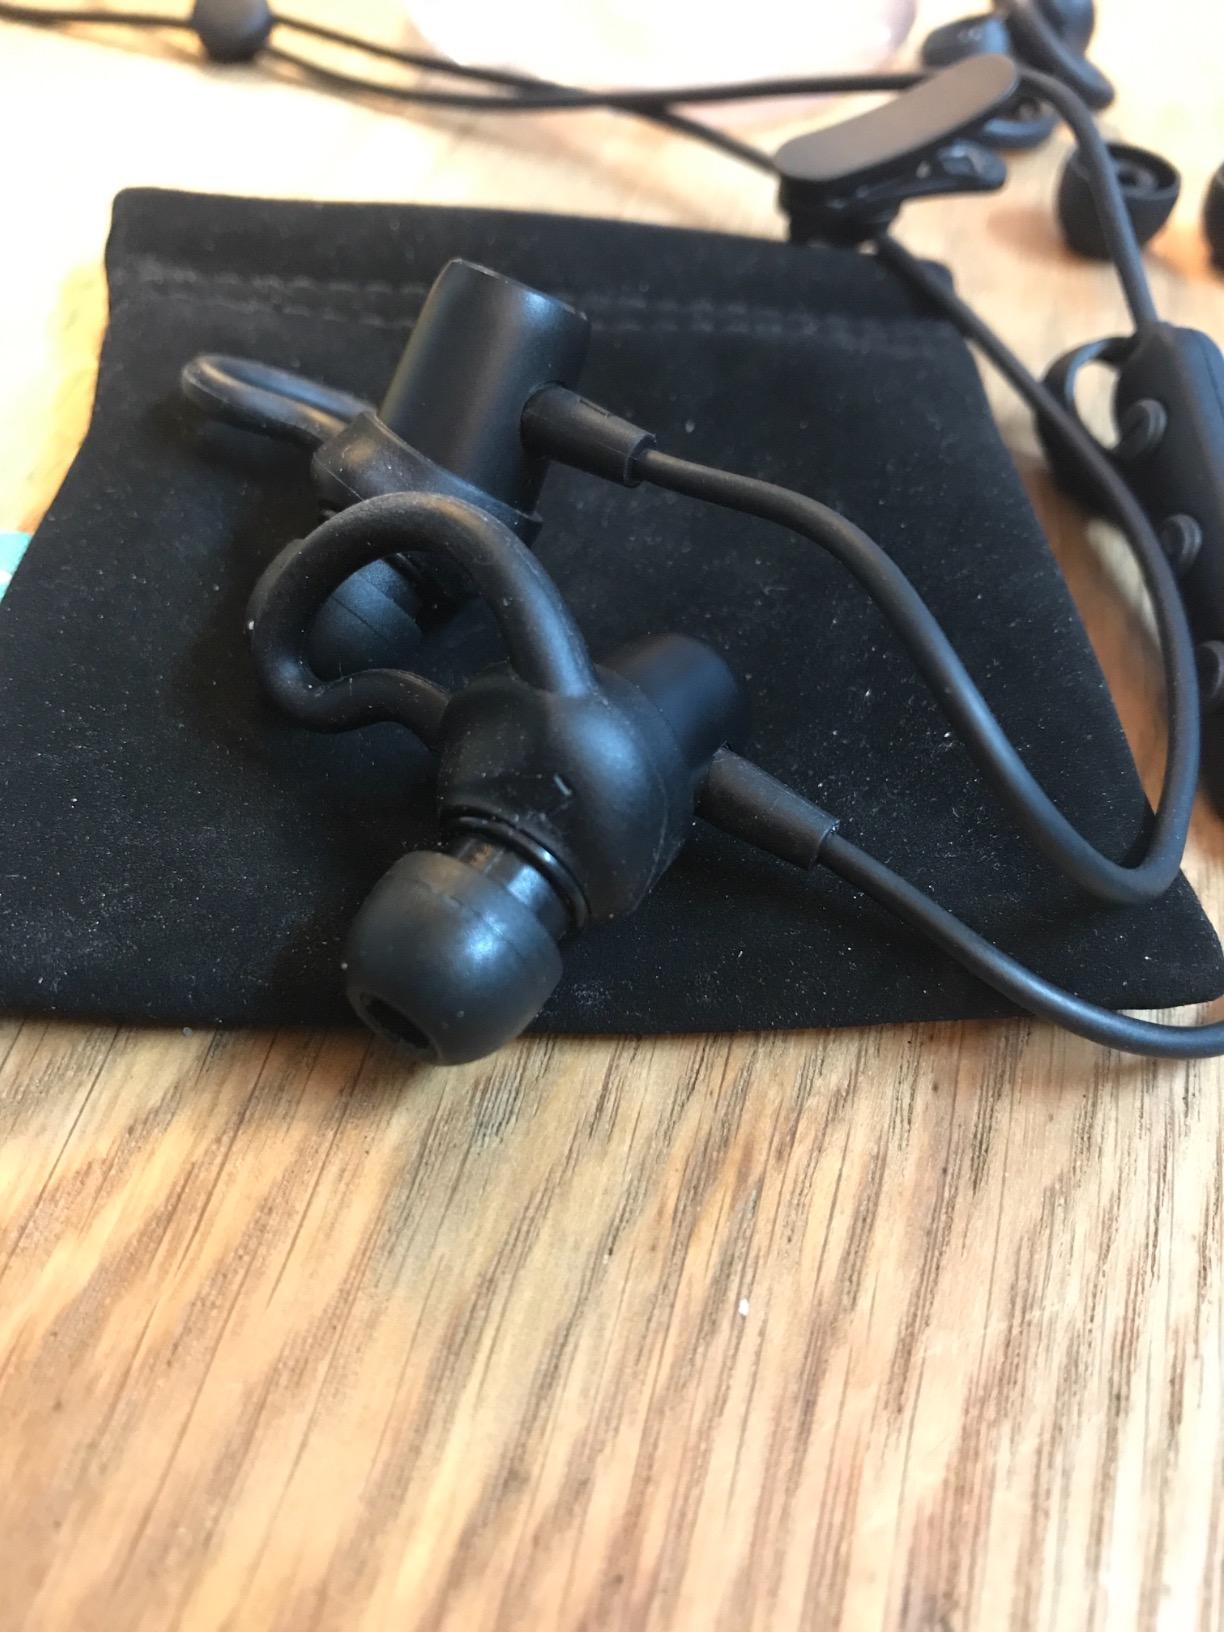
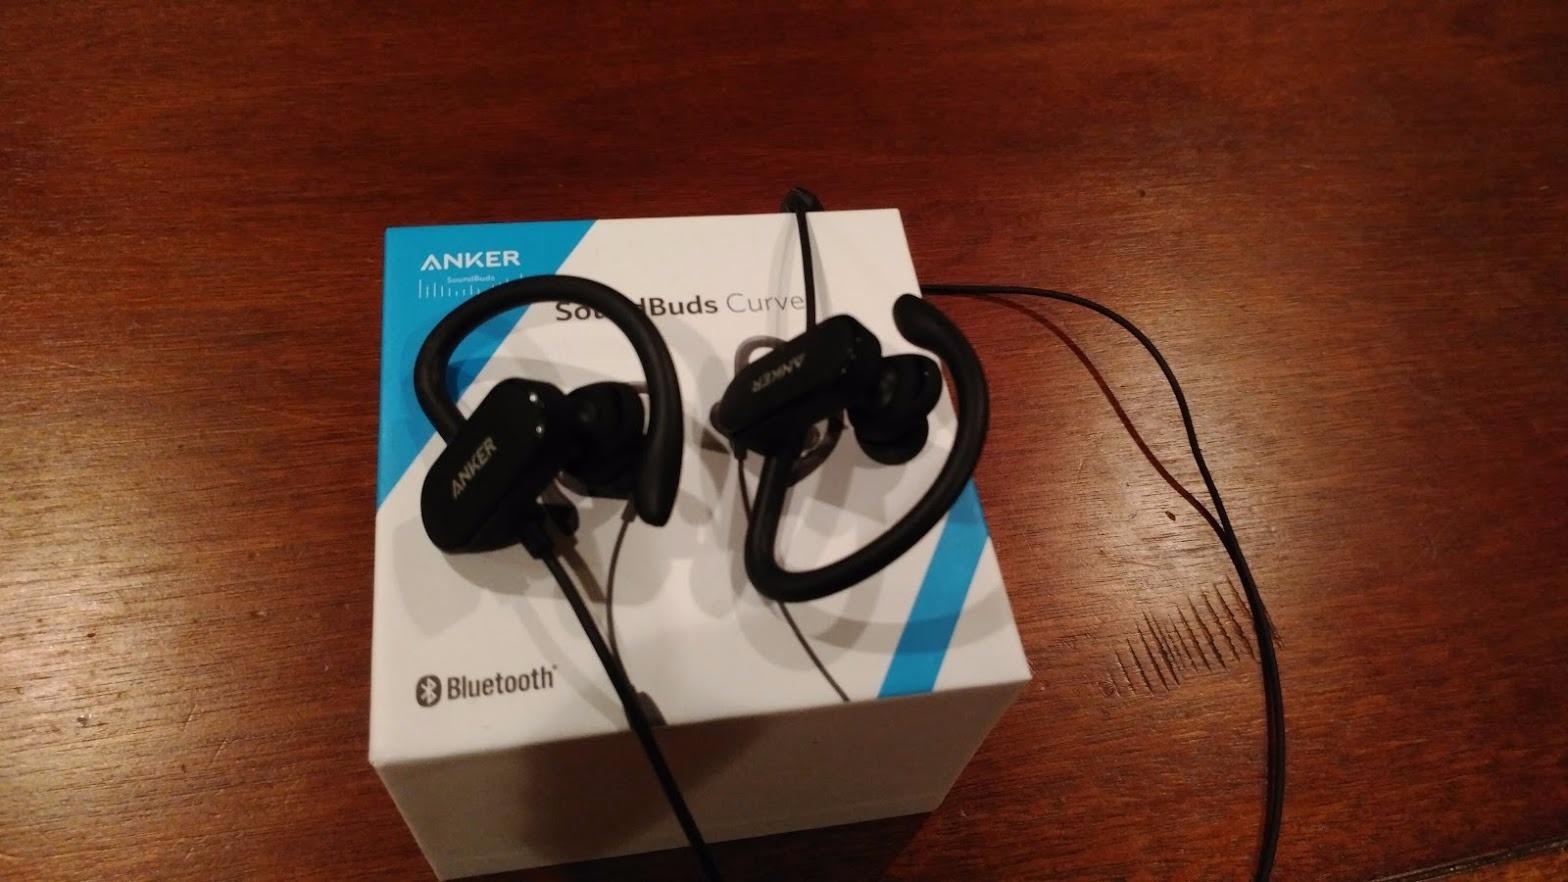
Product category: headphones
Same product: no